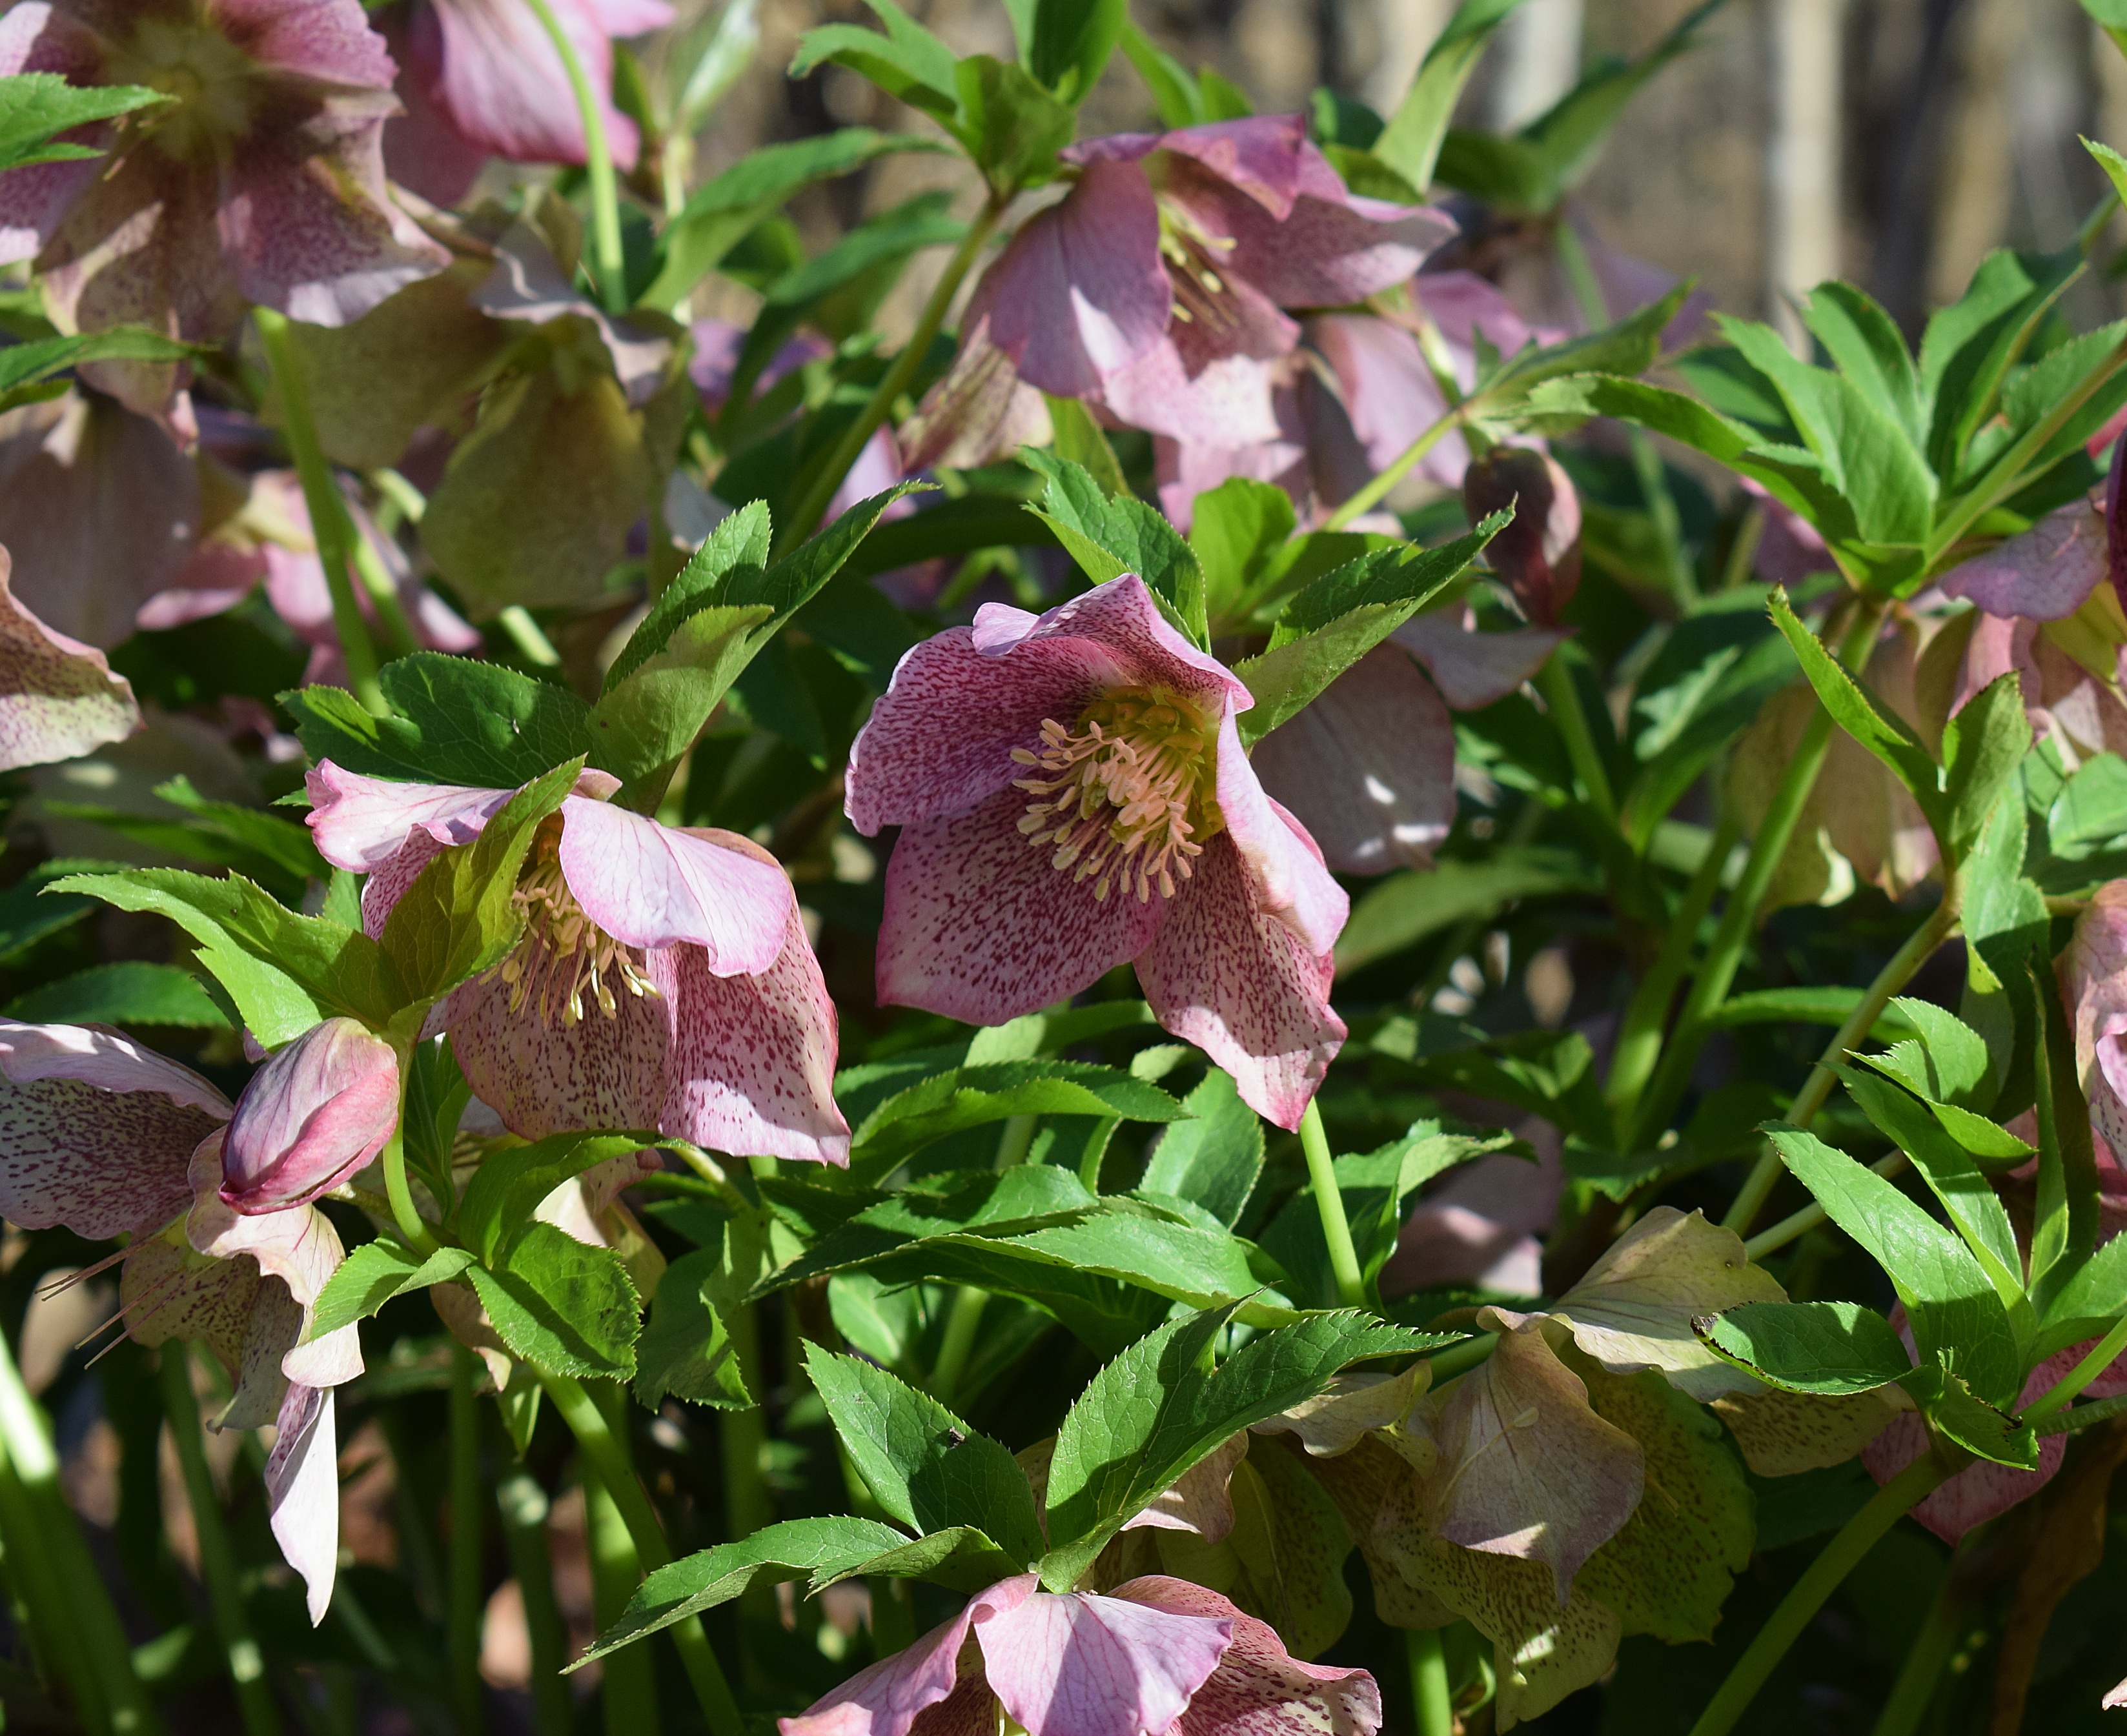
nature, blossom, plant, white, leaf, flower, bloom, green, natural, botany, garden, pink, flora, wildflower, shrub, clematis, bud, flowering plant, hellebore, land plant, lenten rose, pink hellebore, pink lenten rose